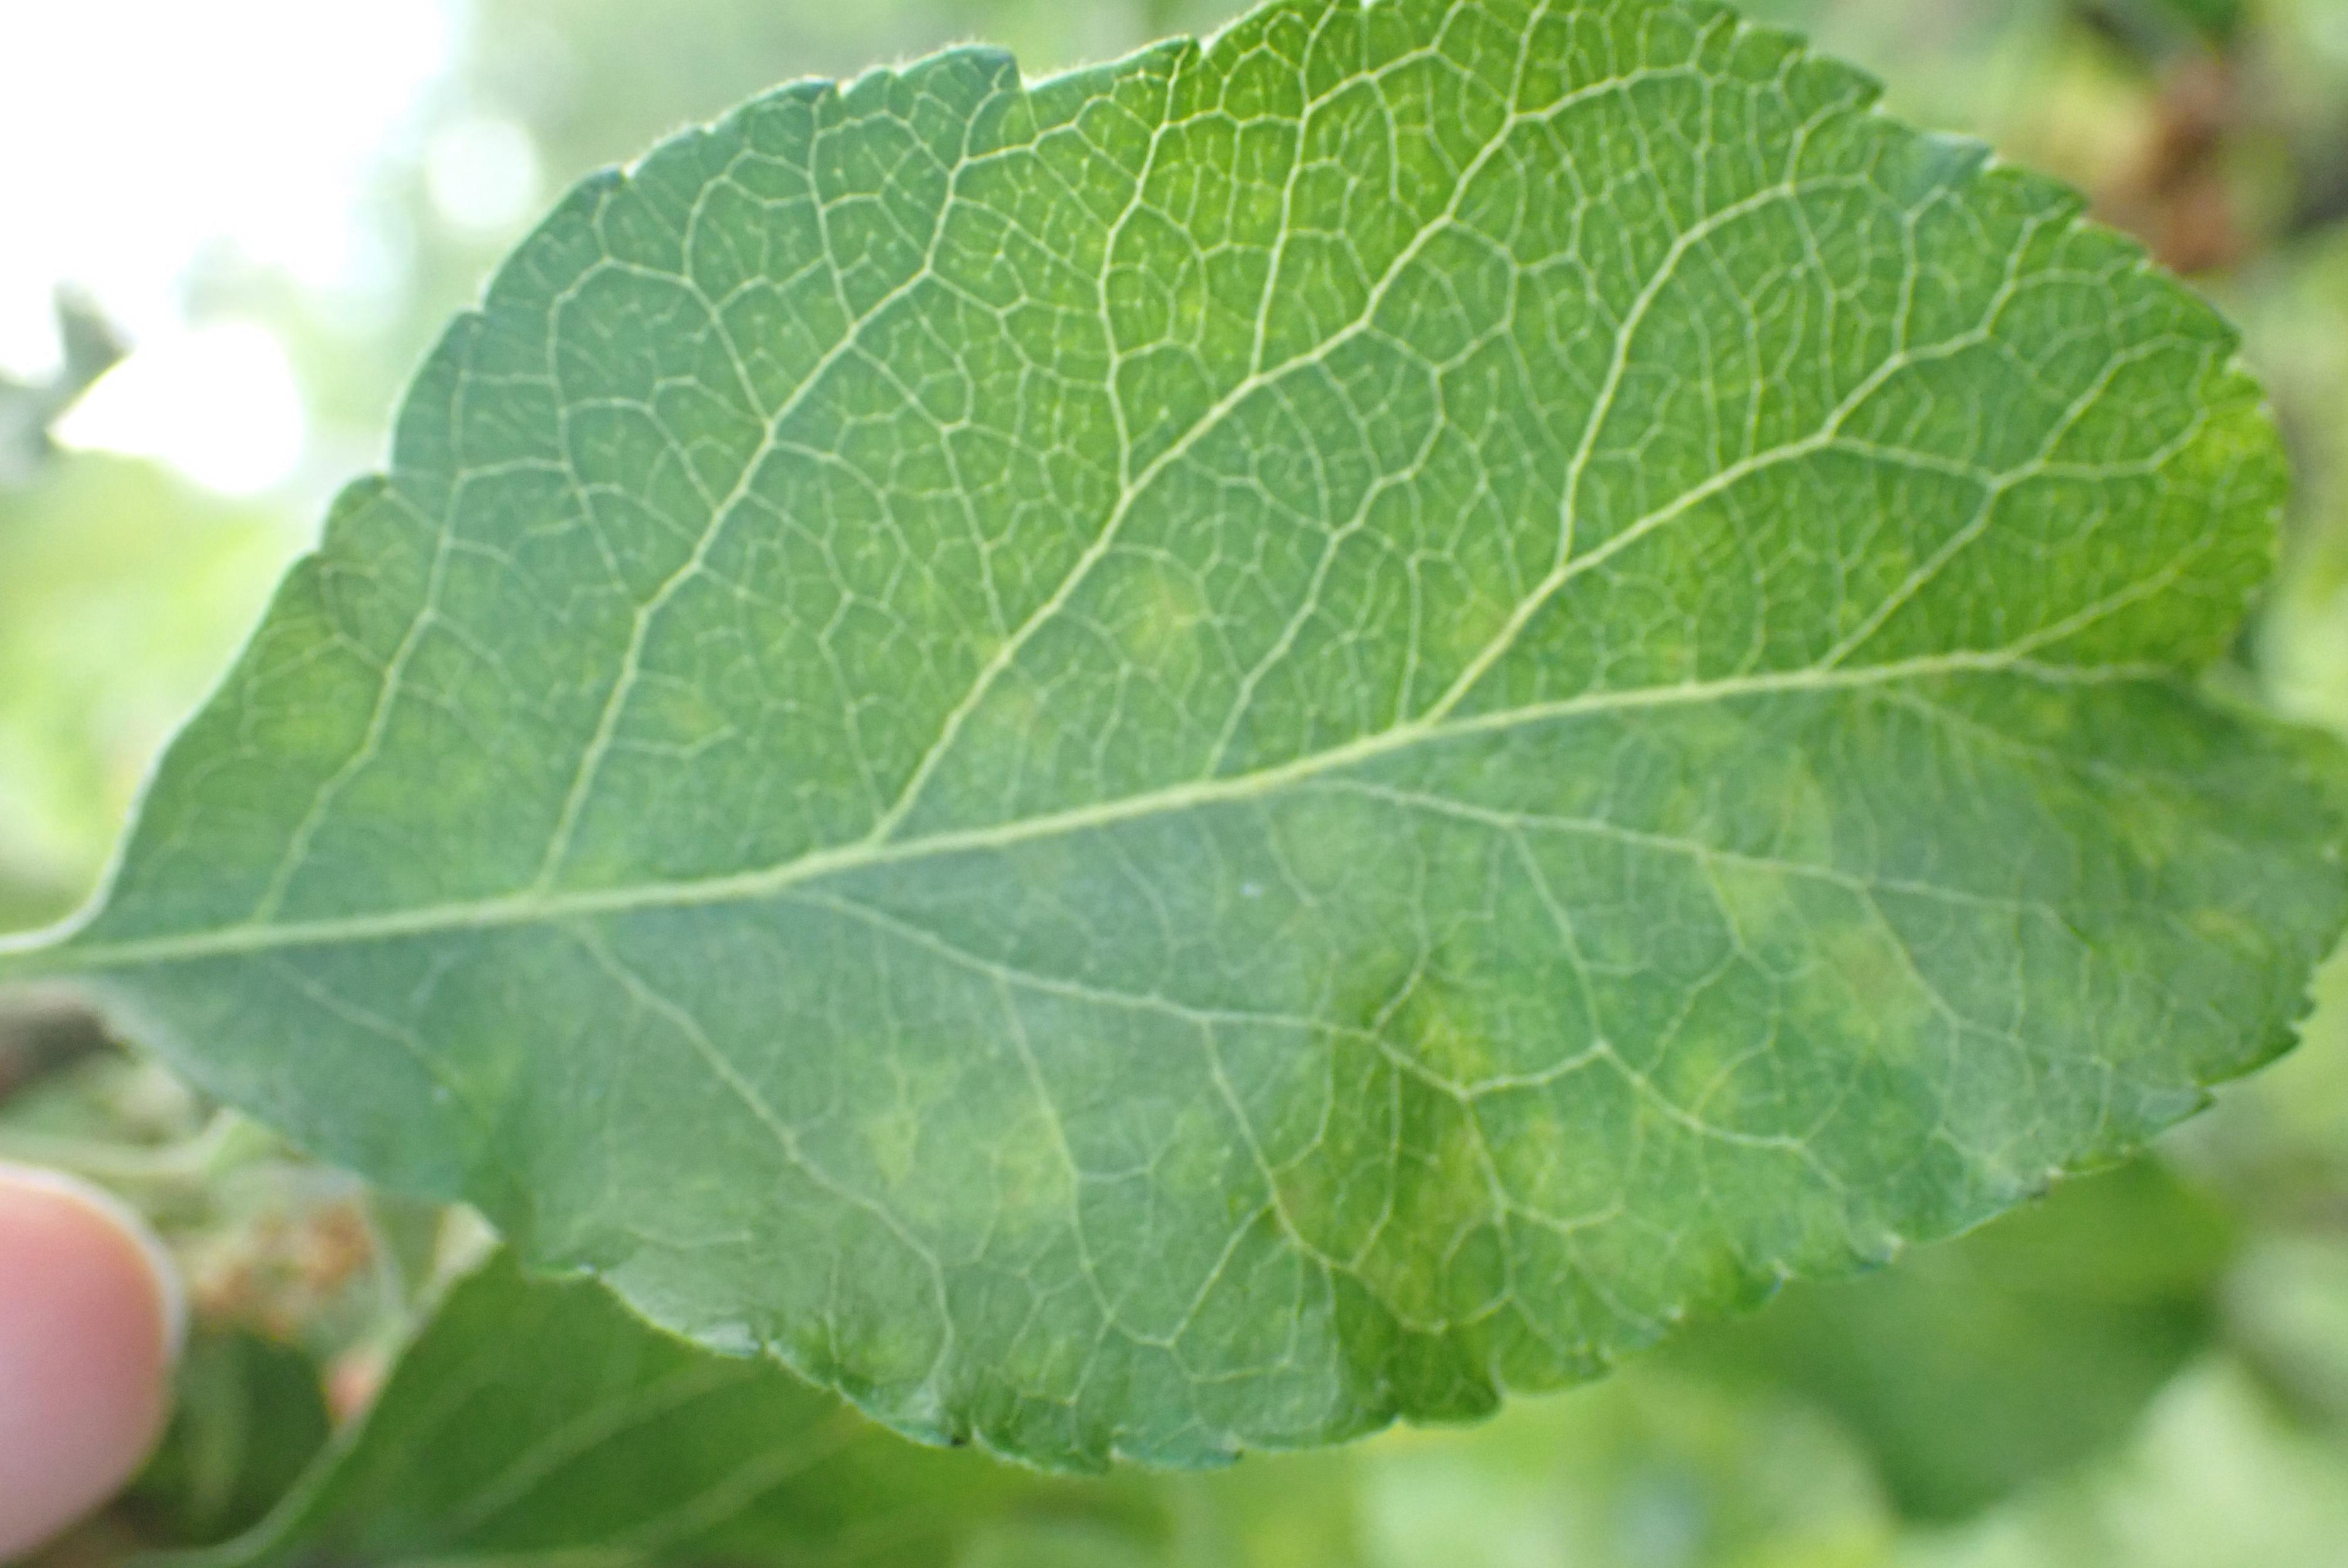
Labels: scab